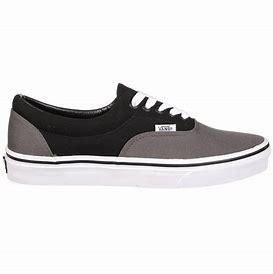
Brand: Vans
Model: Era Skate